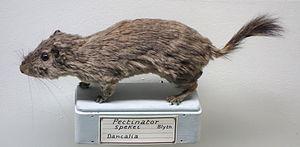
Pectinator spekei est une espèce de Rongeurs de la famille des Ctenodactylidae, les goundis. C'est l'unique représentant le genre Pectinator.